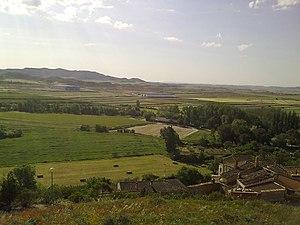
Erla le 24 mai 2010. Espagne.